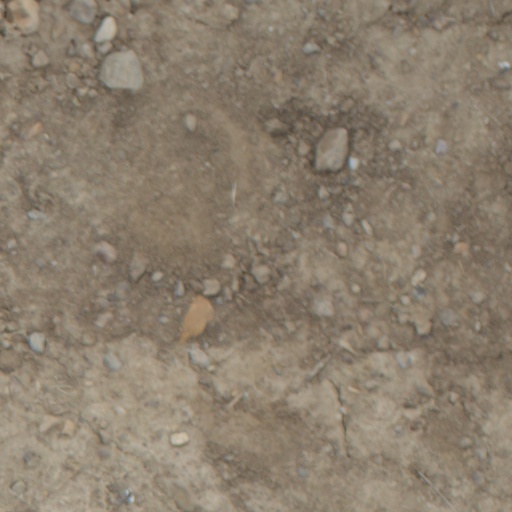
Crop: wheat